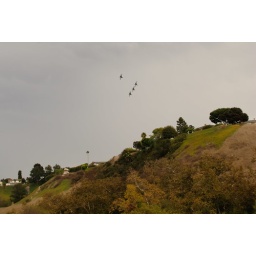
flying right over the houses where an F-35 crashed last year... talk about PSTD...